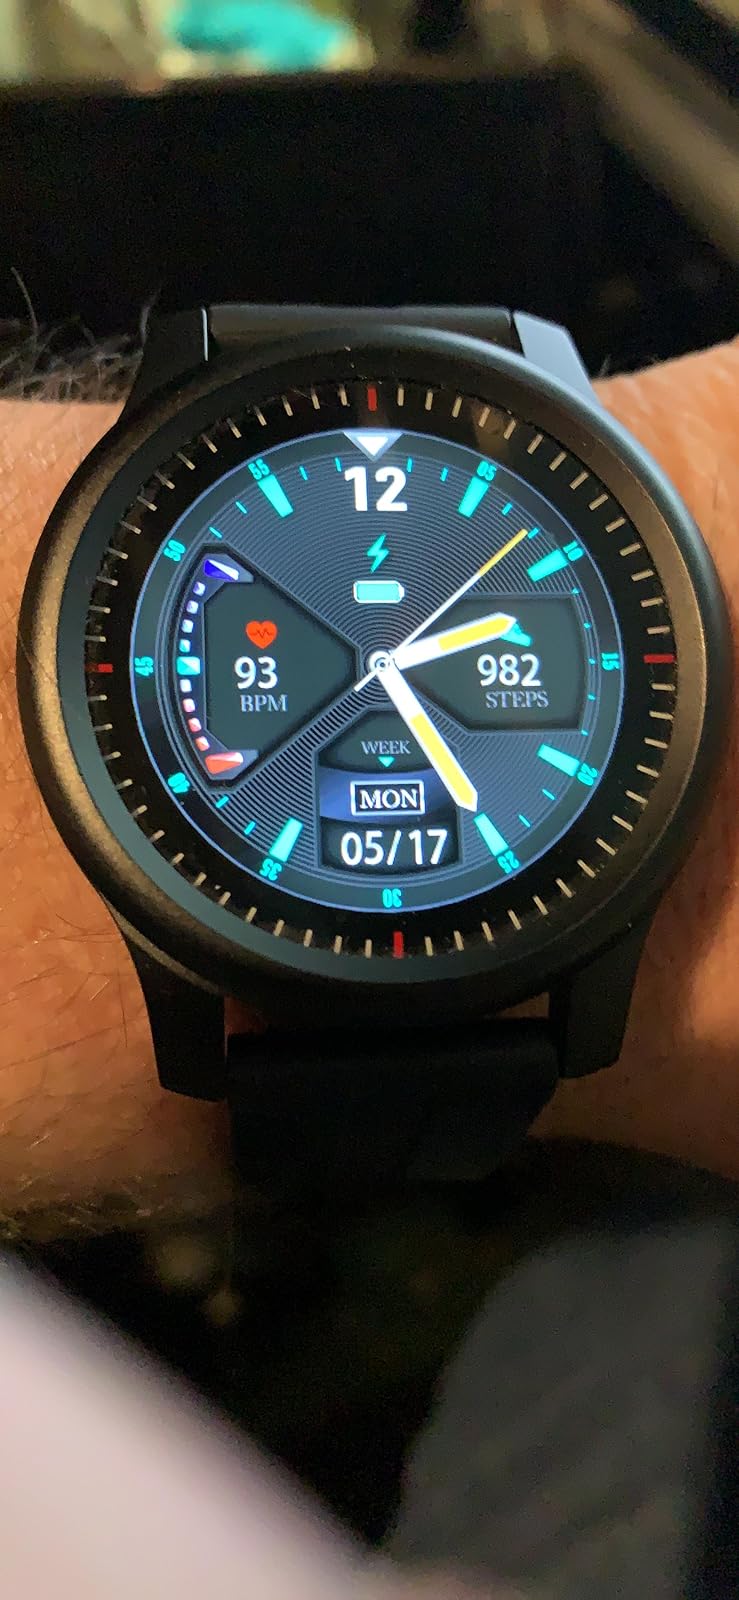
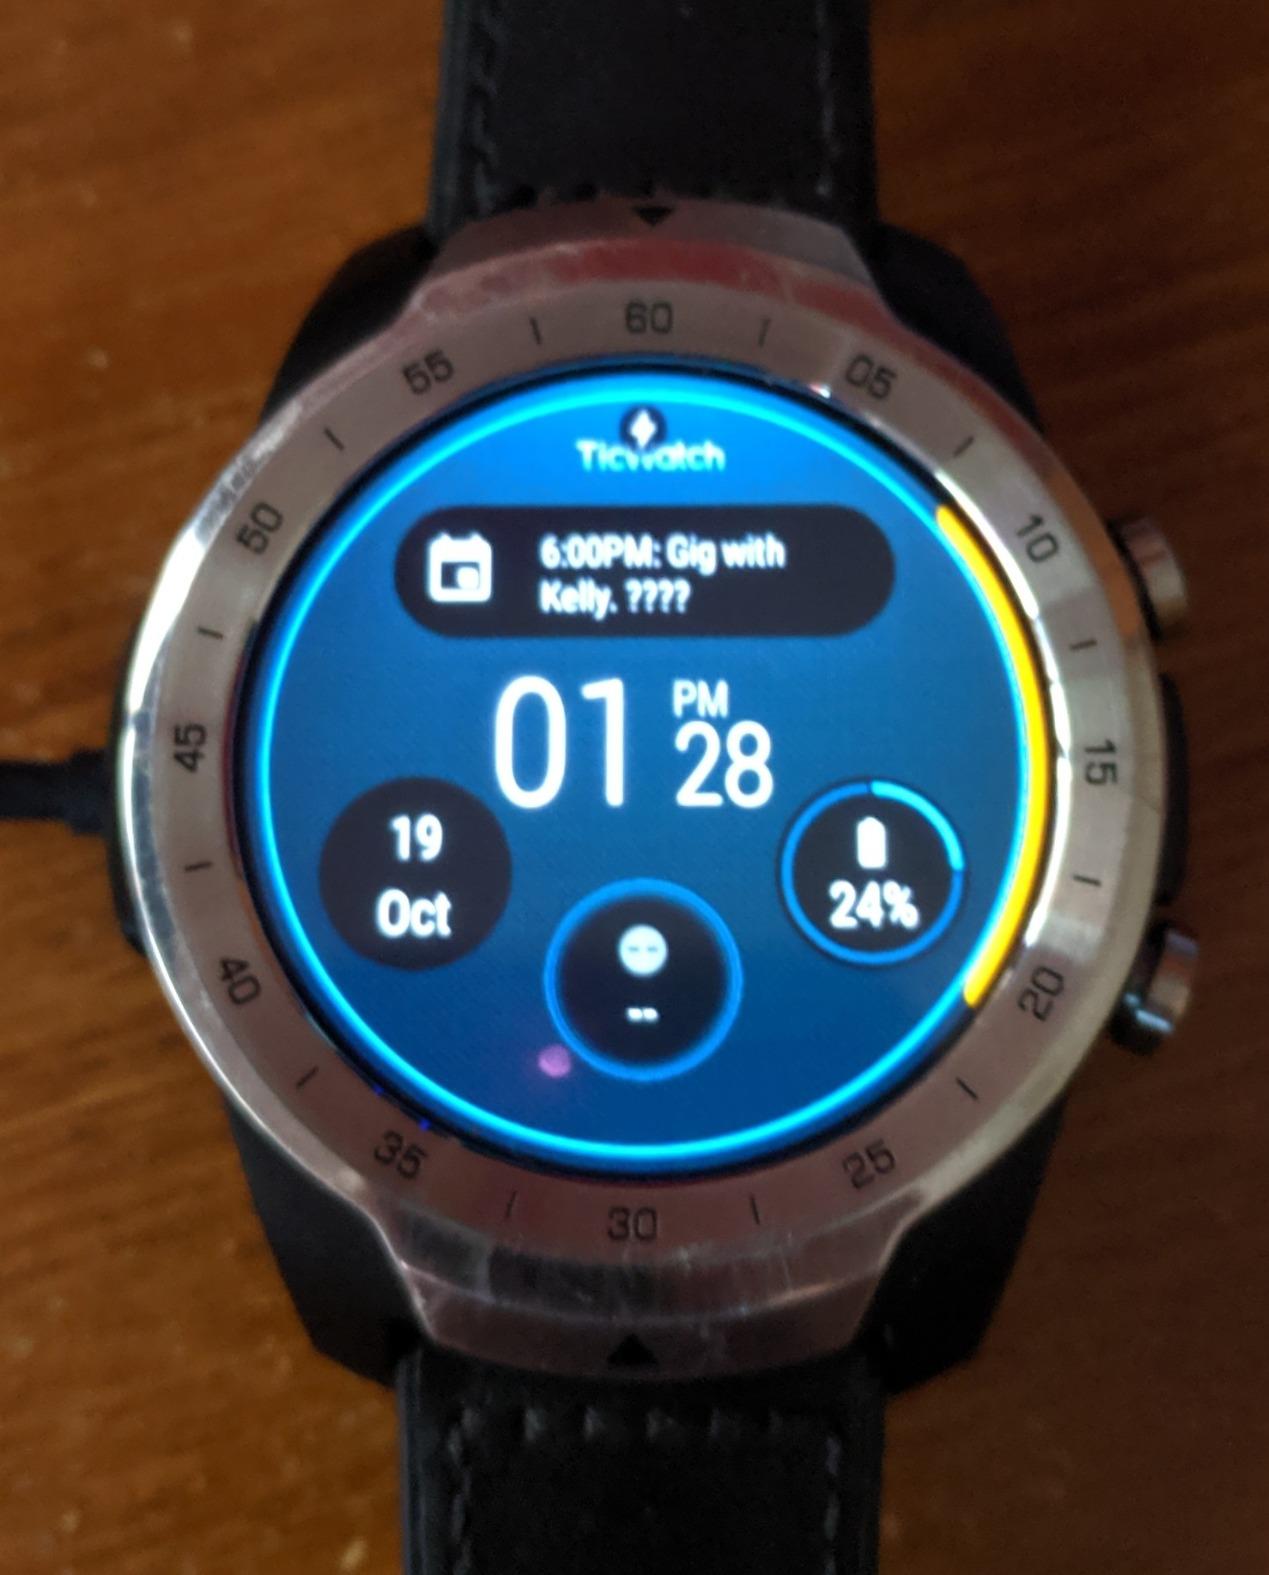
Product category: smartwatch
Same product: no